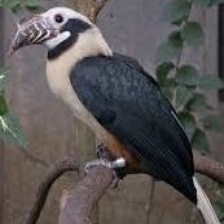
Species: VISAYAN HORNBILL
Scientific name: PENELOPIDES PANINI
ImageNet parent category: hornbill